2014 Bahrain Grand Prix

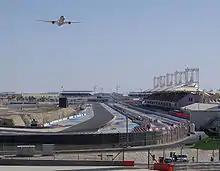
Bahrain International Circuit, where the race was held.

The 2014 Bahrain Grand Prix was the third of 19 scheduled rounds of the 2014 Formula One World Championship, the eleventh running of the event, as well as the 900th Formula One World Championship race. It was held on 6 April 2014 at the Bahrain International Circuit in Sakhir, Bahrain. Tyre supplier Pirelli brought two types of tyre to the race: two dry compounds (soft "options" and medium "primes"). The drag reduction system (DRS) had two activation zones for the race: one was on the straight between turns 10 and 11, and the second was on the start/finish straight from the final to the first corners.